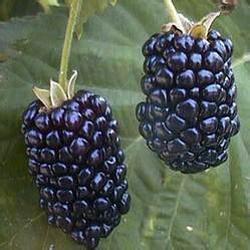
Label: Blackberry